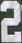
Number: 2